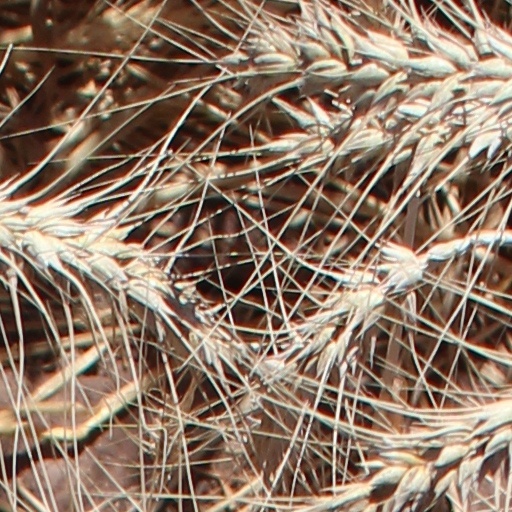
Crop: wheat